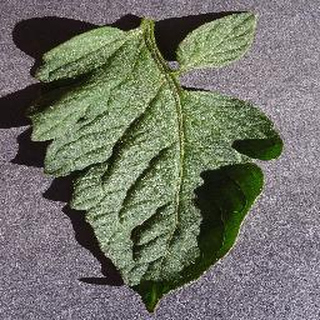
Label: healthy_tomato